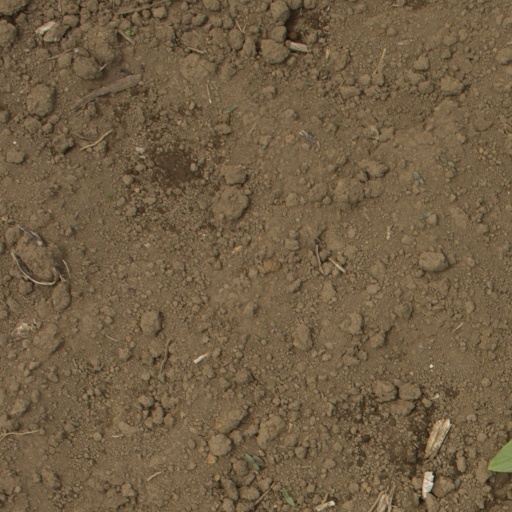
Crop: Jerusalem artichoke